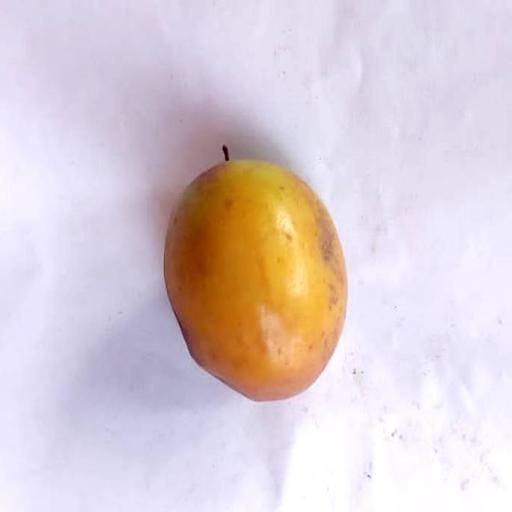
Label: bruised